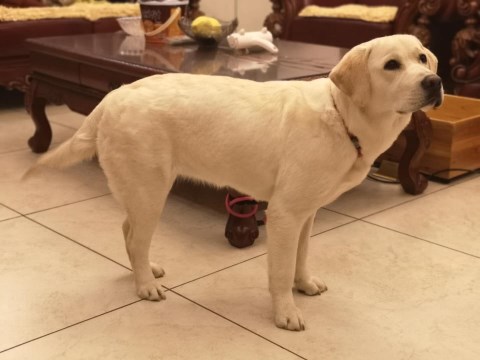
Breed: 3580-n000122-Labrador_retriever